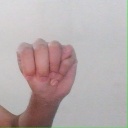
अक्षर: म